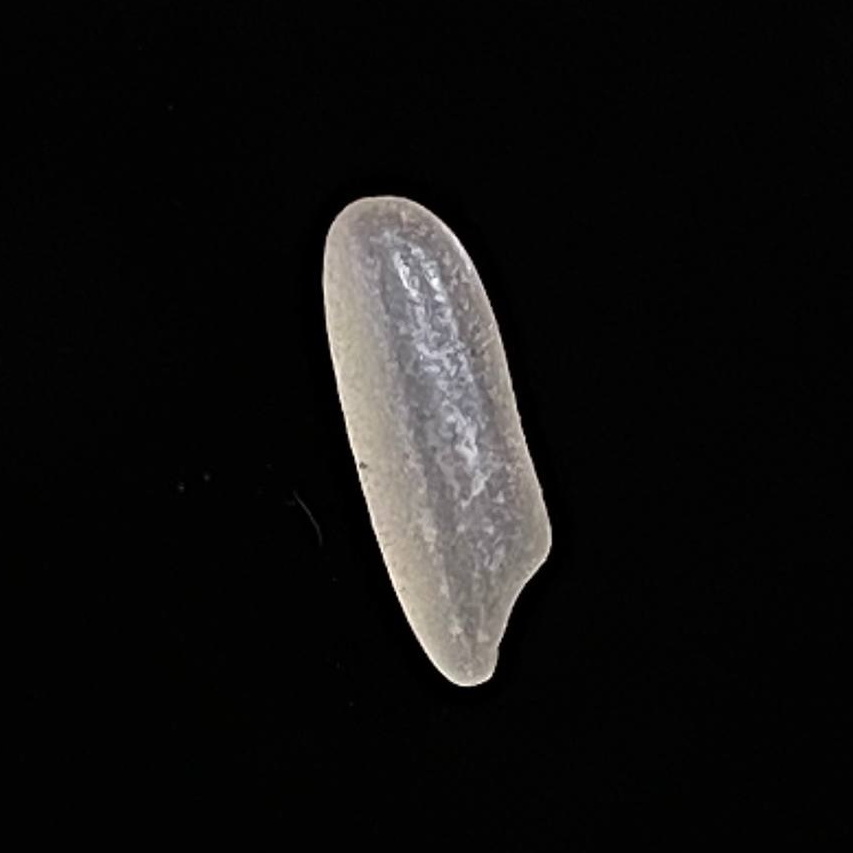
Rice variety: BR28